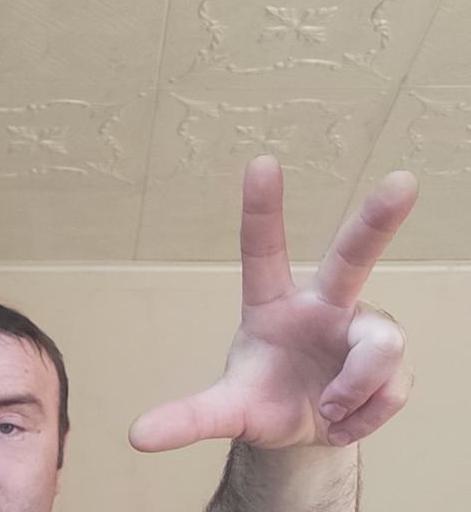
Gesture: three2